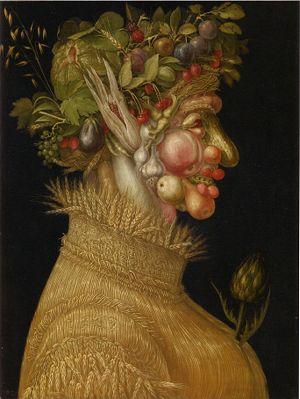
L’été est l'une des quatre saisons de l'année, dans les zones tempérées et polaires de la planète. L'été suit le printemps et précède l'automne.
Le Pois cultivé est une espèce de plante annuelle de la famille des légumineuses, largement cultivée pour ses graines, consommée comme légume ou utilisée comme aliment du bétail. Le terme désigne aussi la graine elle-même, riche en énergie et en protéines. Les pois secs se présentent souvent sous la forme de « pois cassés ». Les pois frais, récoltés avant maturité, sont plus couramment appelés « petits pois ».
L'Art fantastique est un thème artistique qui s'inspire de sujets oniriques, ou fantasmagoriques, aussi bien en peinture, gravure ou sculpture.